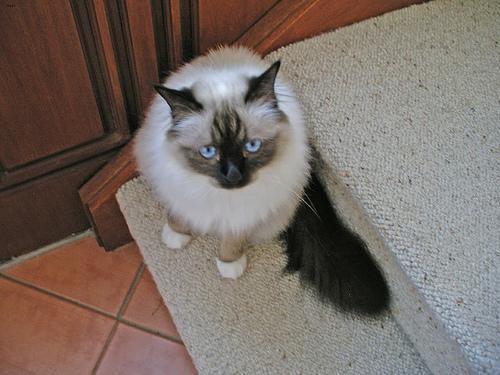
Birman